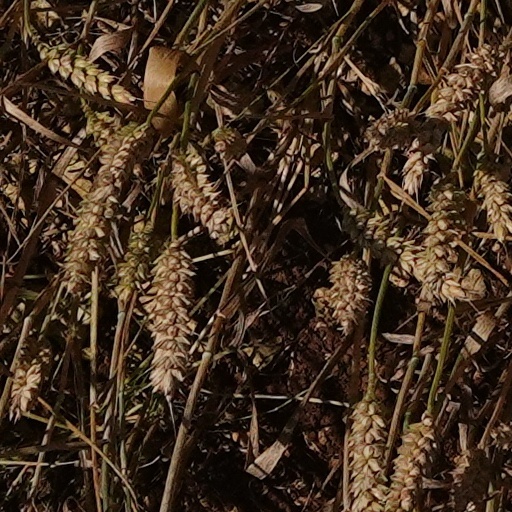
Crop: wheat